Symphyotrichum lateriflorum

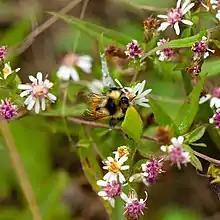
Tricolored bumblebee ("Bombus ternarius") pollinating

Pollinators and nectar-seekers include short and mid-length tongued insects such as common eastern bumblebee ("Bombus impatiens"), European honeybee ("Apis mellifera"), eastern yellowjacket ("Vespula maculifrons"), bald-faced hornet ("Dolichovespula maculata"), cloudy-winged miner bee ("Andrena nubecula"), the miner bees "Pseudopanurgus andrenoides" and "Pseudopanurgus compositarum", and the apoid wasp "Cerceris kennicottii".